Lycodon capucinus

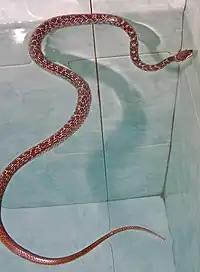

The Common wolf snake is non-venomous. Even when they do bite humans, the impact is usually not harmful. Most bites result in pain and swelling, and do not result in any serious harm.